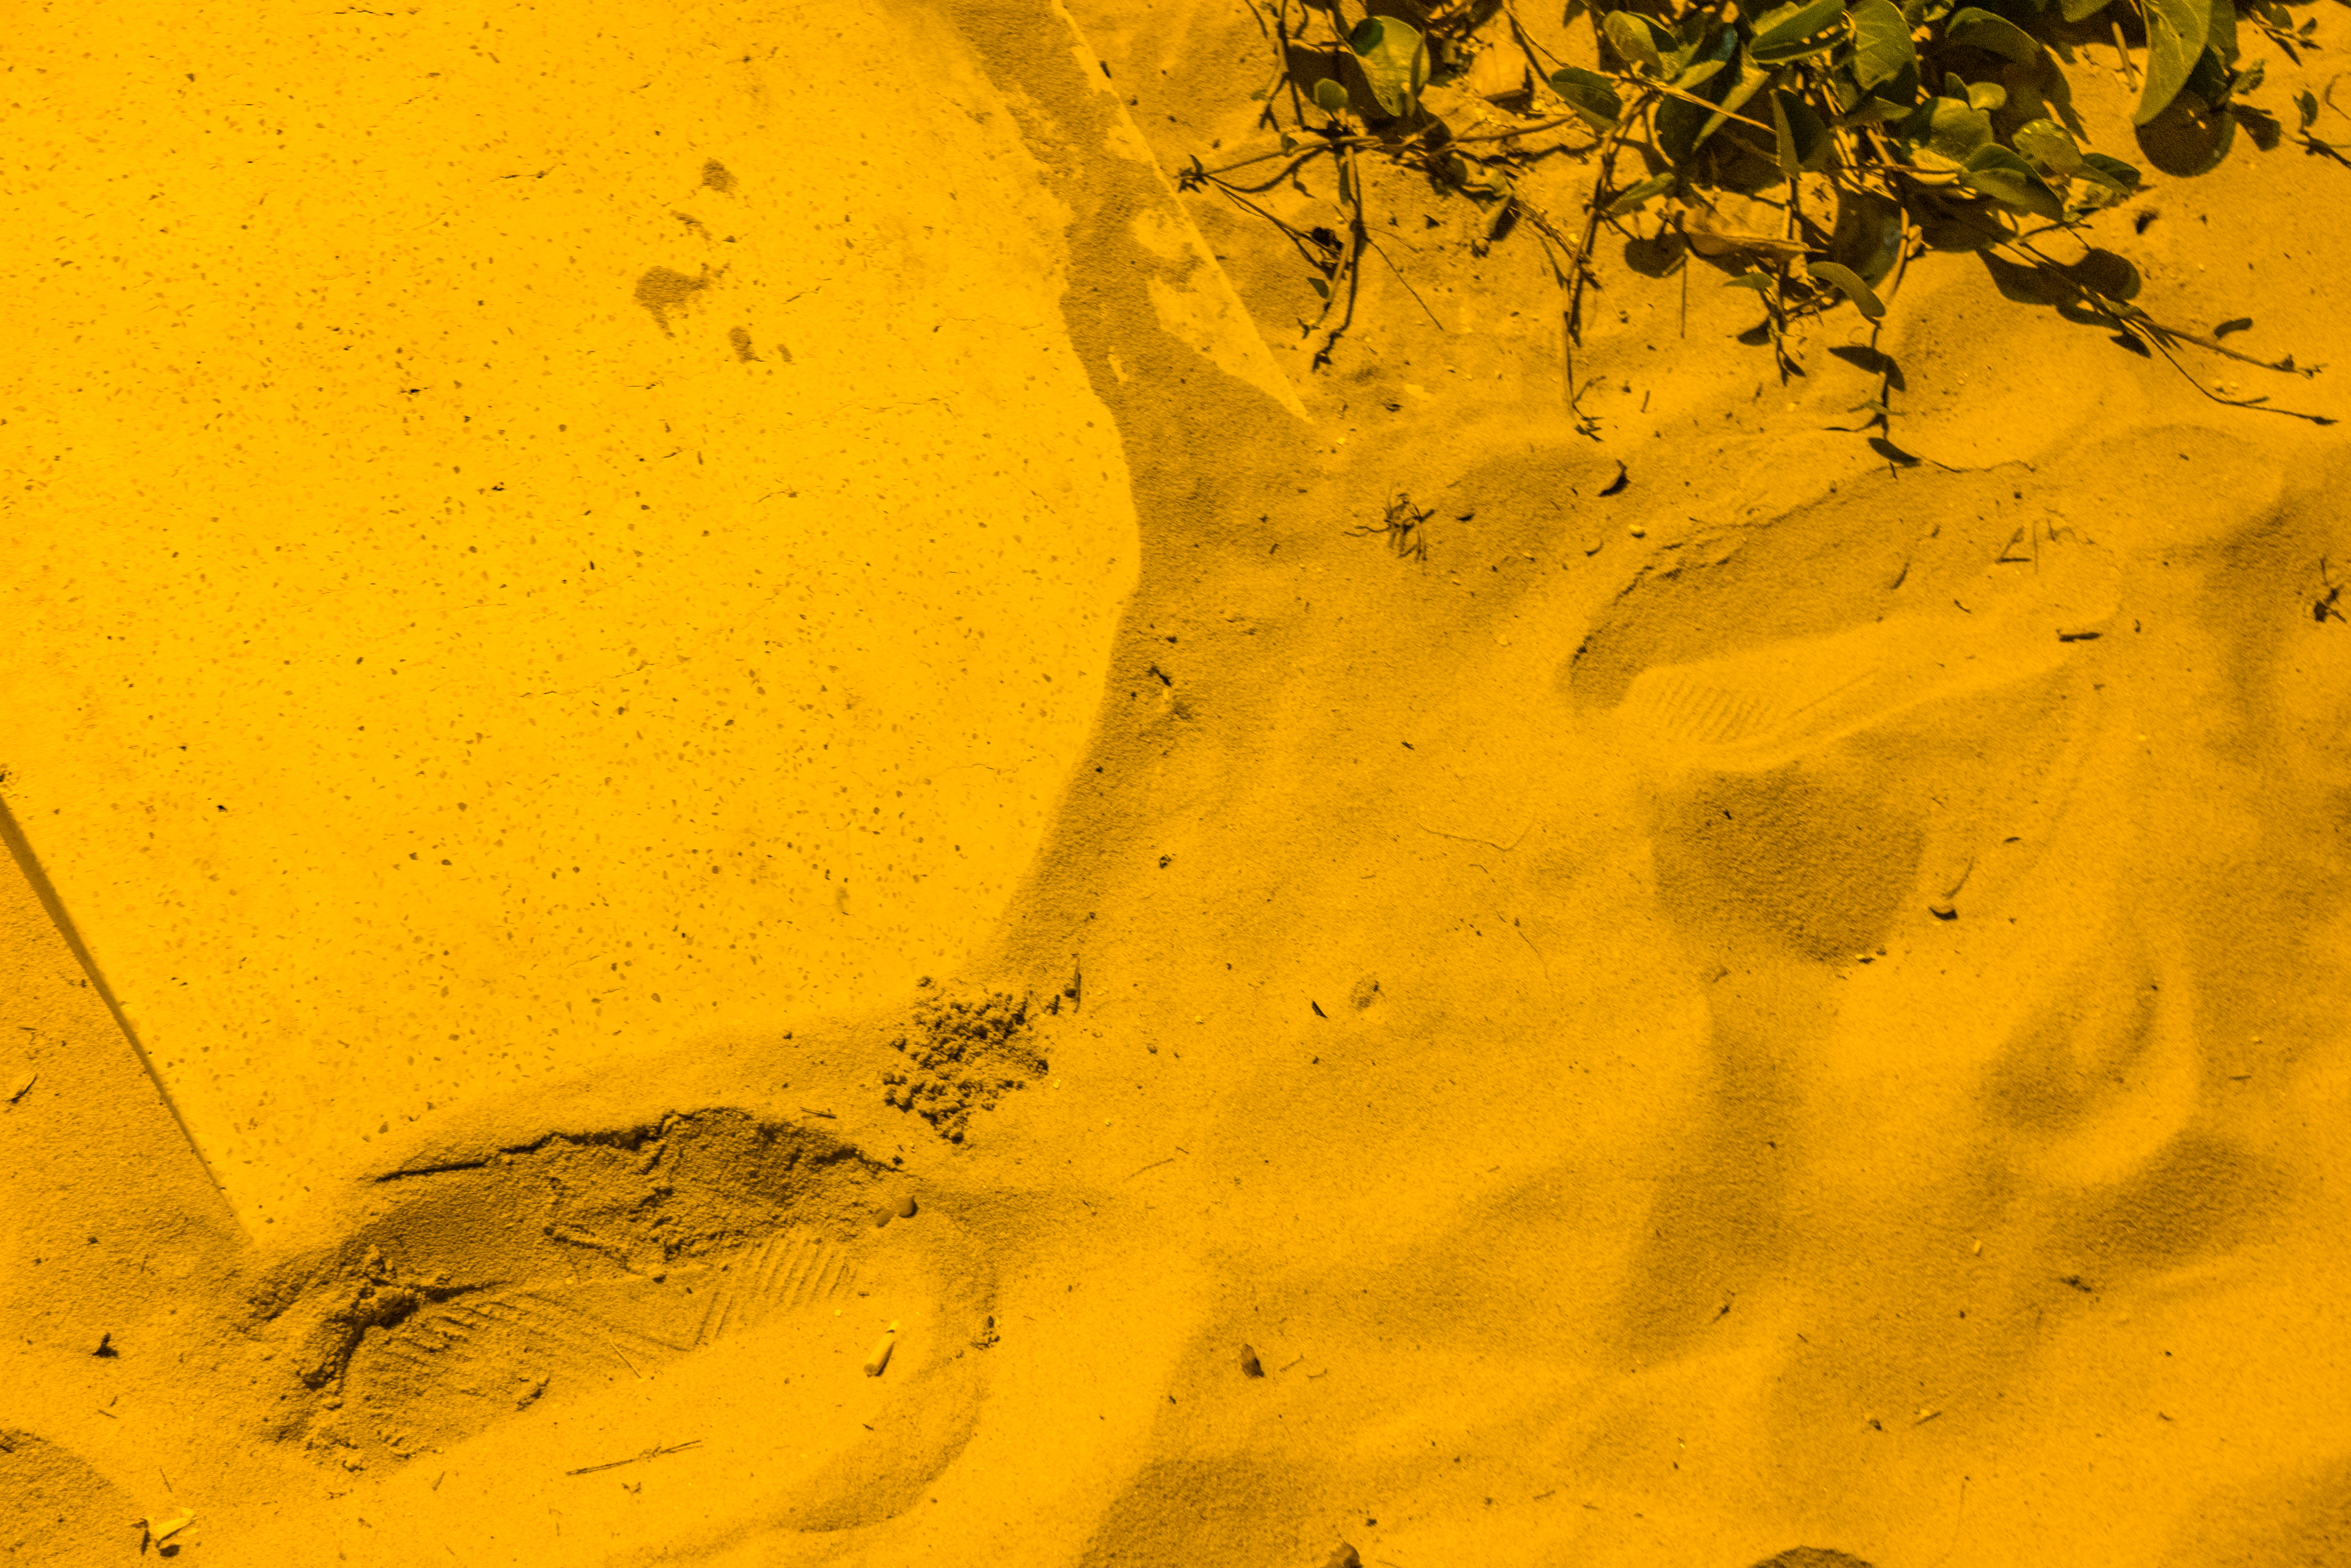
vietnam, streets, nights, evenings, lights, sand, sea, beaches, yellow, amber, painting, illustration, drawing